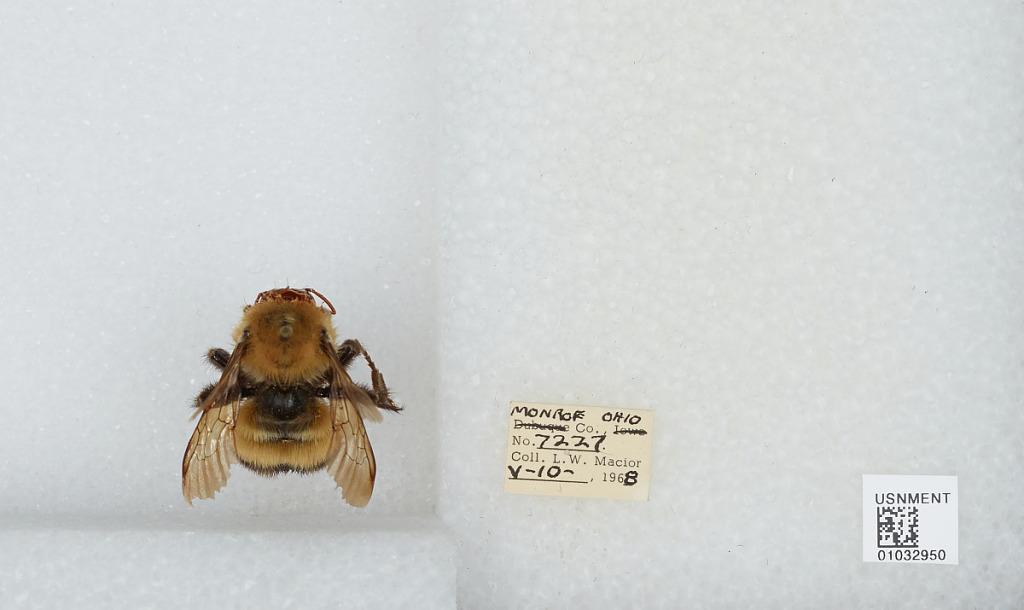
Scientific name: Bombus (Pyrobombus) perplexus Cresson
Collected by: L. Macior
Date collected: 1968-5-10
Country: United States
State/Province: Ohio
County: Monroe
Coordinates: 39.73, -81.08